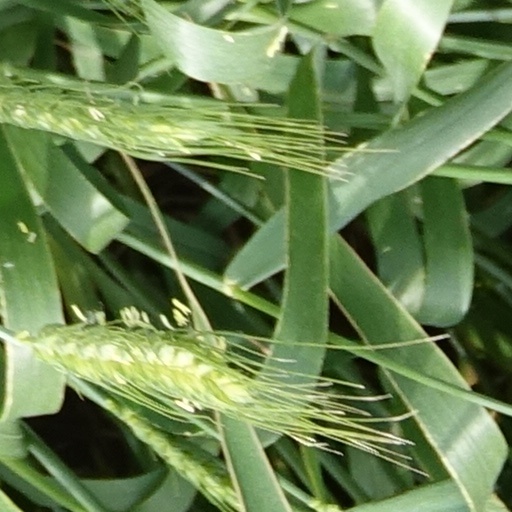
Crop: wheat